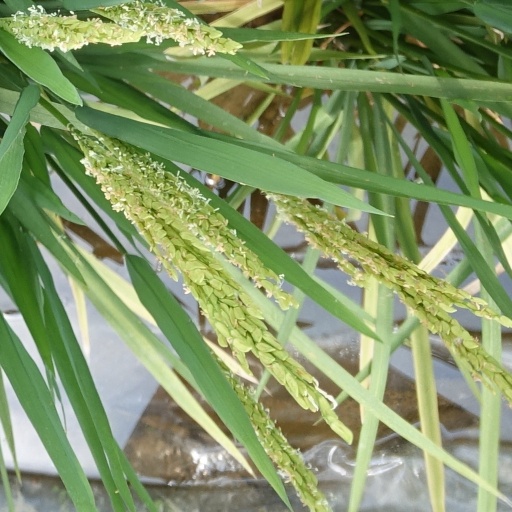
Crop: rice